Hirnantian glaciation

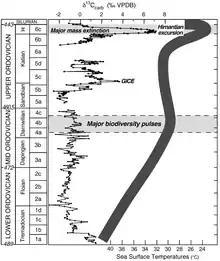
In this graph the time period that represents the Late Ordovician is at the very top. There is a sharp shift in carbon 13, as well as a sharp decline in sea surface temperatures.

At the Katian-Hirnantian boundary, a sudden cooling event caused a rapid expansion of glaciers, resulting in one of the most severe glaciations of the Phanerozoic, an extreme cooling event generally believed to be coincident with the first pulse of the Late Ordovician mass extinction. An δO shift occurs at the start of the Hirnantian; the magnitude of this shift (+2-4‰) was extraordinary. Its direction implies glacial cooling and possibly increases in ice-volume. The observed shifts in the δO isotopic indicator would require a sea-level fall of 100 meters and a drop of 10 °C in tropical ocean temperatures to have occurred during this glacial episode. Sedimentological data shows that Late Ordovician ice sheets glacierized the Al Kufrah Basin. Ice sheets also probably formed continuous ice cover over North Africa and the Arabian Peninsula. In all areas of North Africa where Early Silurian shale occurs, Late Ordovician glaciogenic deposits occur beneath, likely due to the anoxia promoted in these basins.